Gospel of the Ebionites

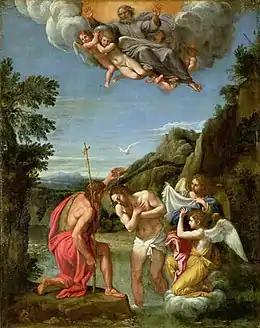
Jesus became one with God by Adoption at his Baptism according to the "Gospel of the Ebionites", fulfilling a proclamation of Psalm 2:7 "You are my son, this day I have begotten you."

The three quotations by Epiphanius in "Panarion" 30.13.6, 4, and 7, respectively, form the opening of the gospel narrative, including the mission of John the Baptist, his appearance and diet, and the baptism of Jesus by John. The beginning of the gospel (13.6) has parallels to the Gospel of Luke but in abbreviated form. The text shows a familiarity with the infancy narrative of Luke 1:5 despite lacking a birth narrative of its own. Quoting from the text regarding the diet of John (13.4), Epiphanius complains that the Ebionites have falsified the text by substituting the word "cake" ("egkris" ἐγκρίς) for "locust" ("akris" ἀκρίς, in Matthew 3:4). The similarity of the wording in Greek has led scholars to conclude that Greek was the original language of composition. In the narrative of the baptism of Jesus by John (13.7), the voice of God speaks three times in close parallels to the Gospel of Mark 1:11, Luke 3:22 (Western text-type), and Matthew 3:17, respectively. The presence of multiple baptismal theophanies has led to a consensus among modern scholars that the text quoted by Epiphanius is a gospel harmony of the Synoptic Gospels. The appearance of a great light on the water may be an echo of St. Paul's conversion or an additional harmonization of the "Gospel of the Hebrews" to this work.